Yalta Hotel Complex

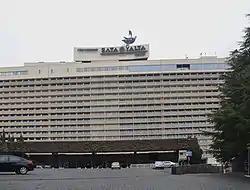

Yalta Hotel Complex is a hotel in Yalta (Crimea), set in Massandra park on the Black Sea coast. It is one of the major tourist centers in Crimea.